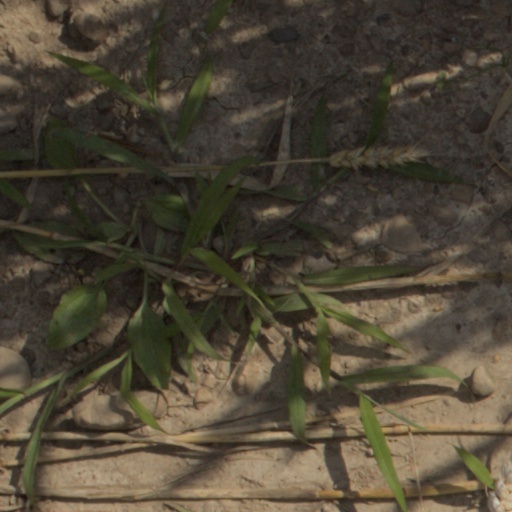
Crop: wheat